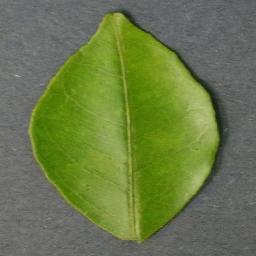
Label: Orange___Haunglongbing_(Citrus_greening)